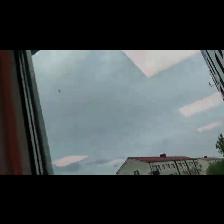
Label: NonHuman